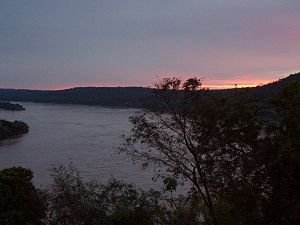
Uruguay (flod)
Solnedgang over Uruguayfloden, Argentina
Uruguay er en flod med en længde på ca. 1.600 km, beliggende i Brasilien, Argentina og Uruguay i Sydamerika. Den udspringer i det sydlige Brasilien, hvorefter den slår en bue mod nordvest, for derefter at fortsætte mod vest, sydvest og syd. Undervejs danner den grænse mellem Brasilien og Argentina og derefter mellem Argentina og Uruguay. Den udløber i Atlanterhavet via Río de la Plata.